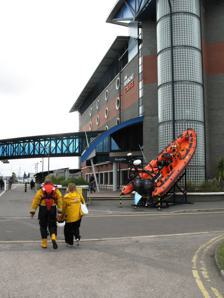
Building: Lifeboat College
Country: United Kingdom
Year built: 2004
College and national HQ in Poole,  England Lifeboat College View in September 2009, with Atlantic 85 lifeboat B815 Lifeboat College in Dorset General information Type College and national HQ Address Poole , BH15 1HZ Country England Coordinates 50°43′N 1°59′W / 50.72°N 1.99°W / 50.72; -1.99 Elevation 2 m (7 ft) Current tenants RNLI staff Construction started January 2003 Completed 2004 Inaugurated 28 July 2004 Cost £18 million Client RNLI Owner RNLI Technical details Floor count 5 Design and construction Structural engineer Faber Maunsell Main contractor Dean and Dyball Website Official website The Lifeboat College is the national training centre of the RNLI in Poole, Dorset , England. History The RNLI has around 4,600 crew members. The RNLI receives no government financial assistance. Construction The turf was cut in January 2003. It was built by Dean and Dyball of Hampshire . It was opened by the Queen on 28 July 2004. Structure It is situated slightly north of, and next-door to, the famous speedboat manufacturer Sunseeker on the west side of Holes Bay , off the A350 . Directly to the north is the large Asda Poole. On the opposite side of the road is the RNLI Support Centre. Also nearby is the RNLI All-Weather Lifeboat Centre (ALC) which opened in August 2015. It is a residential college and has sixty bedrooms. It has an annual cost of around £1.1 million. It aimed to train around 4,000 people a year, although around 1,500 are currently [ when? ] trained each year. It often hosts exhibitions and conferences with organisations unconnected to the RNLI, such as trade exhibitions . It has a 120-seat auditorium. A lifeboat simulator, with a five-metre-radius cylindrical visualisation screen with Digital Light Processing (DLP), was provided by Antycip Simulation UK of Oxfordshire. Training It has a Sea Survival Centre with a 25 m × 12.5 m × 4 m deep wave pool. Visits On 5 February 2014, CBBC series 2 episode 3 of Absolute Genius with Dick and Dom visited the college, with instructor Matt Cridland. It was filmed on 24 September 2013. See also Maritime Rescue Institute , in Scotland RM Poole , home of the Special Boat Service (SBS) References